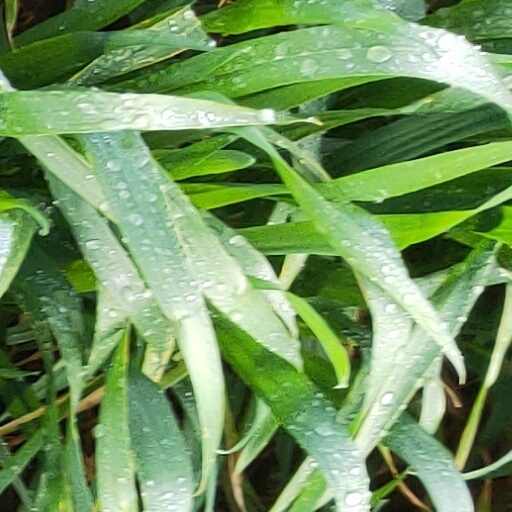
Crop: wheat